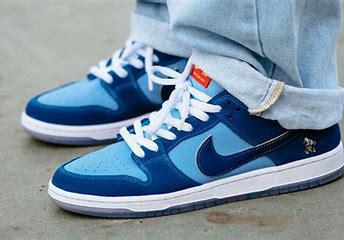
Brand: Nike
Model: SB Dunk Pro